Toonpan, Queensland

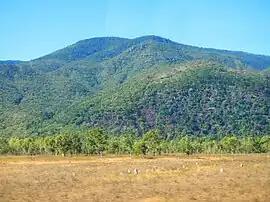
Looking from the Flinders Highway across Toonpan towards Mount Elliot, 2013

Toonpan is a rural locality in the City of Townsville, Queensland, Australia. In the , Toonpan had a population of 62 people.